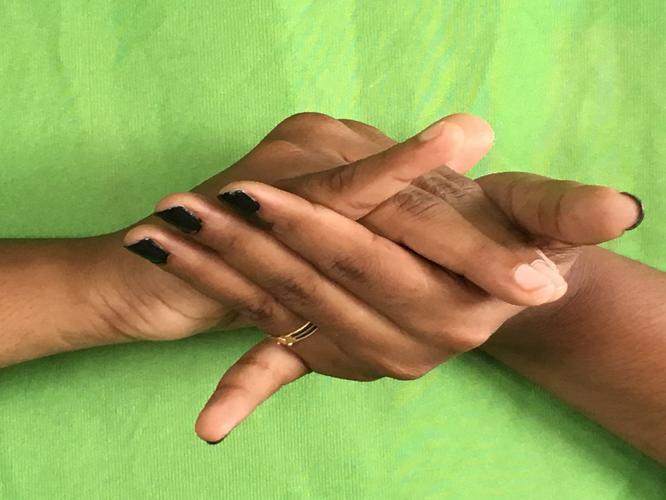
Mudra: Kurma
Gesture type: double_hand